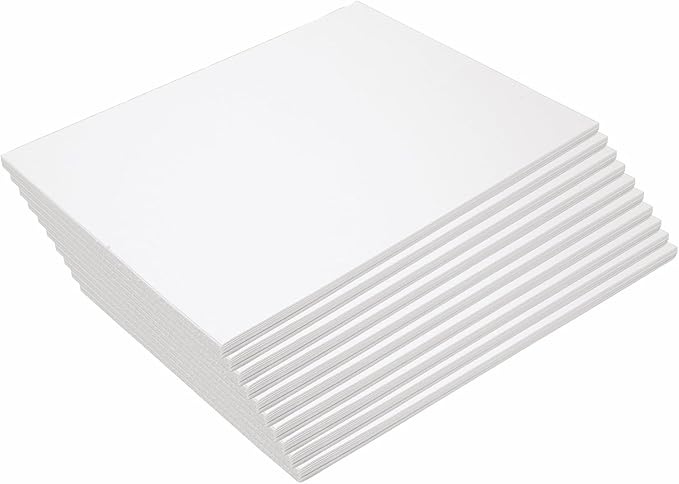
Construction Paper,White,9 inches x 12 inches,300 Sheets,Heavyweight Construction Paper,Crafts,Art,Kids Art,Painting,Coloring,Drawing,Creating,Paper,Art Project,All Purpose
About This HEAVYWEIGHT CONSTRUCTION PAPER: 300 Sheets of White Construction Paper. Size 9 inches x 12 inches. Great paper for drawing, coloring, painting, all arts and crafts. Made from 50 lb. stock paper. PAPER PERFORMANCE: Smooth uniform finish. Paper folds cleanly, tears easily, and is easy to cut. Holds and adheres well with glue. The paper is produced in a chemical-free pulping process. Can be recycled. CREATIVITY & EXPRESSION: Expression through art, connecting with others through creativity, group and classroom projects. ALL PURPOSE: Use for drawing with crayons, pencils, markers, paint. Use for decorating, cutting, pasting, creating unique designs. A staple for arts and crafts projects in the classroom. Overview Brand : Colorations Color : White Material : Paper Sheet Size : 9 inches x 12 inches Paper Finish : Smooth
Brand: Colorations
Category: Arts & Entertainment > Hobbies & Creative Arts > Arts & Crafts > Art & Crafting Materials > Art & Craft Paper > Construction Paper